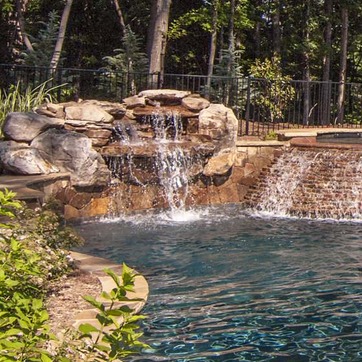
Material: water